2016 Bathurst 1000

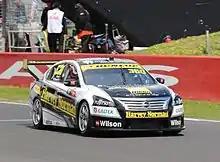
Simona de Silvestro and Renee Gracie joined the grid as a wildcard entry for the second consecutive year.

Three one-hour practice sessions were held on the Thursday prior to the race. Practice 1 and Practice 3 were open to both regular drivers and co-drivers, while Practice 2 was for co-drivers only. The first session was contested mainly by regular drivers, with Whincup setting the fastest lap time of 2:05.9500. He had earlier caused a red flag after spinning at the final corner and getting stuck in the sand trap. Coulthard was second fastest, more than half a second behind, ahead of Slade. The car of Pye sustained damage when Pye spun at McPhillamy Park and went backwards into the tyre wall. Despite the damage, Pye was able to return to the pit lane. Courtney brushed the inside wall at Turn 13 early in the session but did not incur any significant damage. Rick Kelly and Mostert completed minimal laps, with both of their cars suffering from a vibration in the driveline. Practice 2 was topped by Whincup's co-driver Dumbrell, who set a time of 2:06.8947. Walsh, Premat, Canto and Macauley Jones completed the top five. The session was red flagged with seven minutes remaining when Golding ran wide at Turn 6 and made heavy contact with the outside wall. The car suffered significant damage to the front and rear suspension on the left-hand side as well as to the transaxle. Moffat did not take part in Practice 3 as Garry Rogers Motorsport were unable to repair the damage from the crash in time. Like Practice 1, the session was contested mainly by regular drivers, with only six co-drivers completing laps during the session. Whincup set a lap time of 2:05.2946 to be fastest ahead of Coulthard and Mostert.